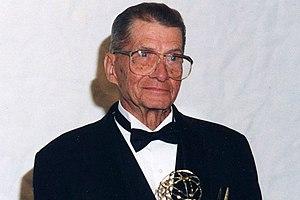
Eugene Polley en 1995 lors de la cérémonie où il fut récompensé par un Emmy Award .
Eugène Polley est un ingénieur américain né le 29 novembre 1915 à Chicago et mort le 20 mai 2012 à 96 ans à Downers Grove, qui a développé la première télécommande imaginée par Robert Adler.